History of Grandi's series

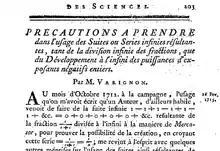

Pierre Varignon (1654–1722) treated Grandi's series in his report "Précautions à prendre dans l'usage des Suites ou Series infinies résultantes…". The first of his purposes for this paper was to point out the divergence of Grandi's series and expand on Jacob Bernoulli's 1696 treatment.